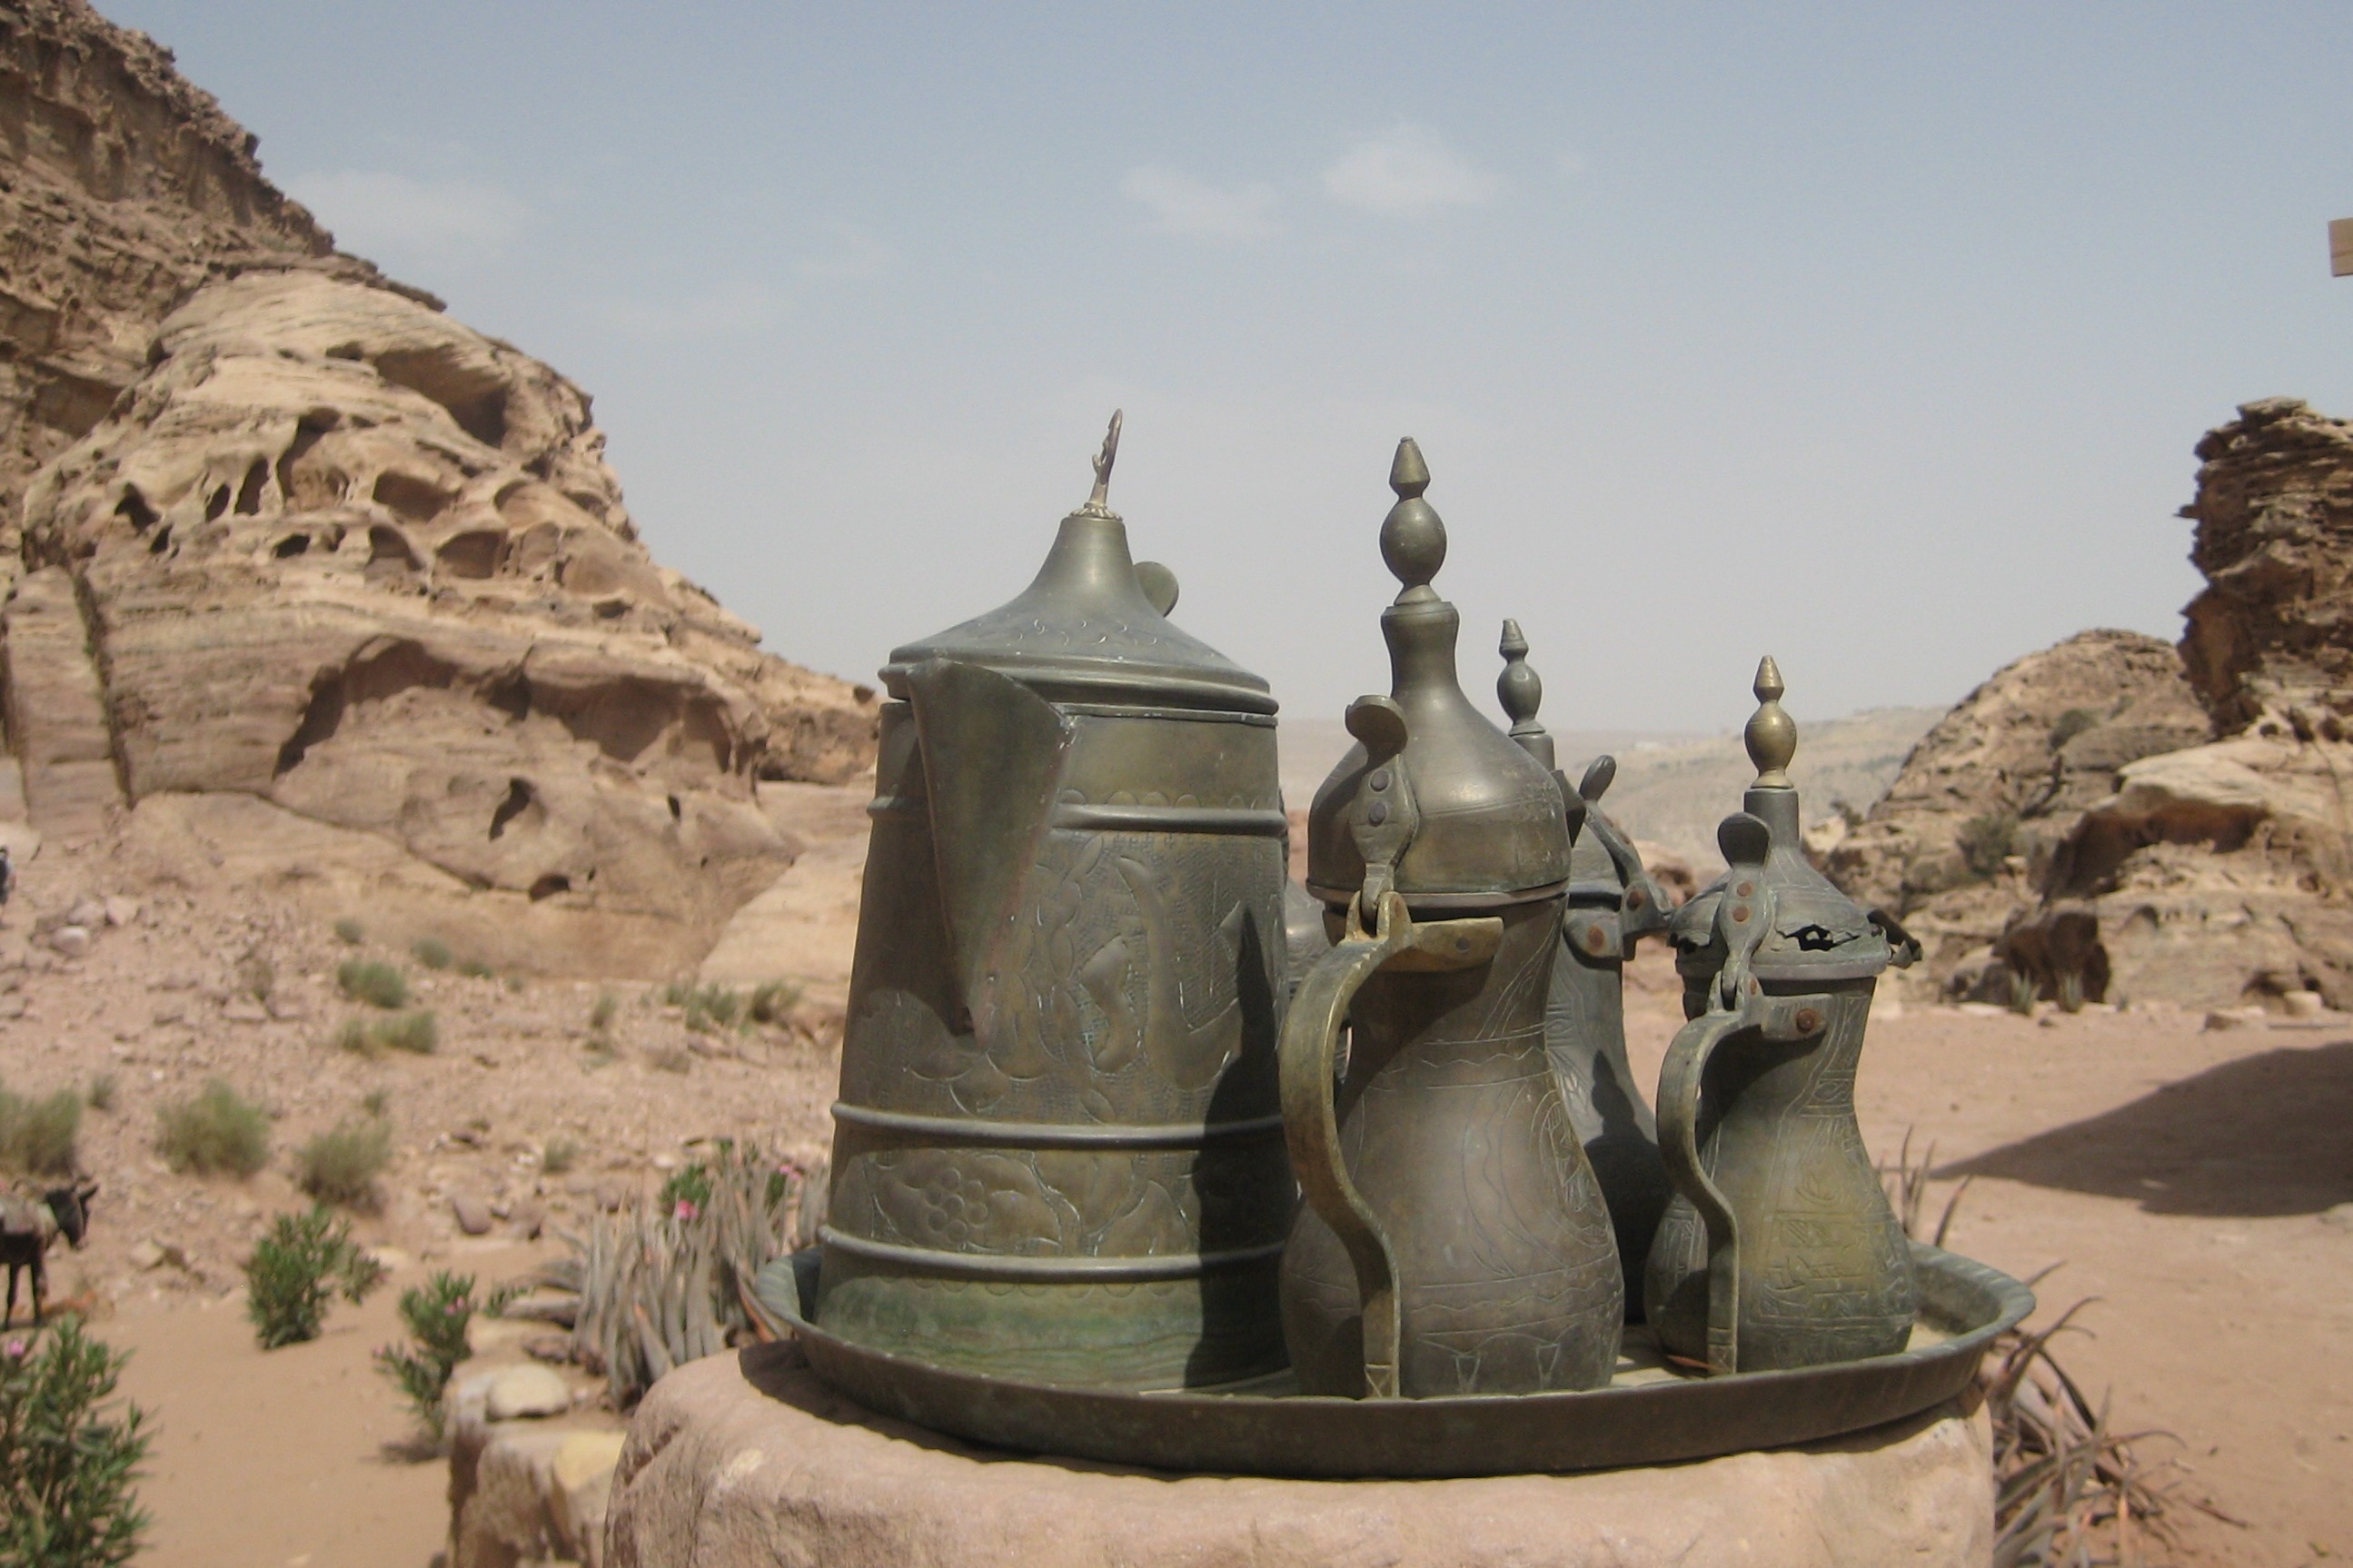
sand, desert, monument, statue, landmark, jordan, sculpture, petra, historic site, kettles, ancient history